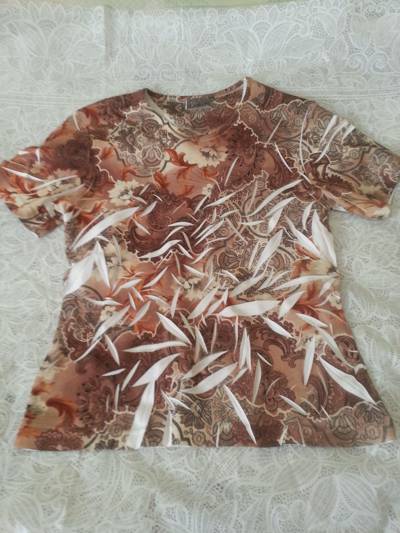
Waste category: clothes